Black Mirror

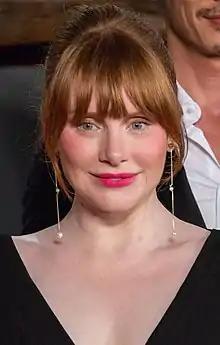
Bryce Dallas Howard starred in "Nosedive", an episode whose social media ratings-obsessed world has been compared to China's Social Credit System.

Brooker has often been described by commentators as prescient in his scripts for "Black Mirror". In 2015, G. Clay Whitaker of "The Daily Beast" called the show a Magic 8 Ball. The first episode, "The National Anthem", features the UK prime minister blackmailed into having sexual intercourse with a pig. Four years later, the "Daily Mail" published allegations that the then-prime minister David Cameron had placed a "private part of his anatomy" into the mouth of a dead pig as an initiation rite at university. Brooker later said that after hearing the news, he "did genuinely for a moment wonder if reality was a simulation, whether it exists only to trick me".